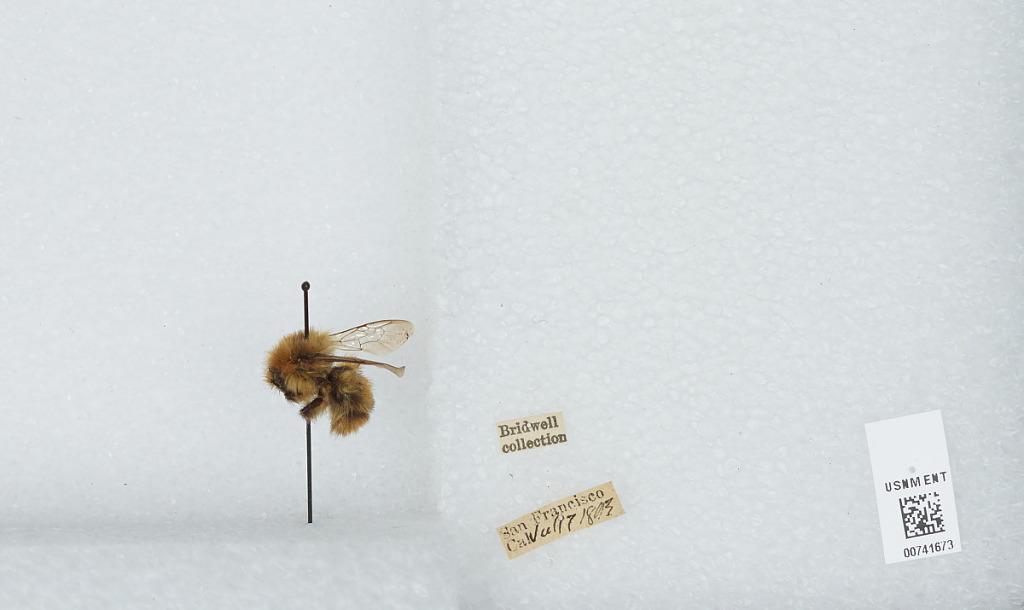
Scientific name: Bombus (Pyrobombus) bifarius Cresson
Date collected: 1893-7-17
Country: United States
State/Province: California
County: San Francisco
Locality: San Francisco
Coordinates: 37.78, -122.42